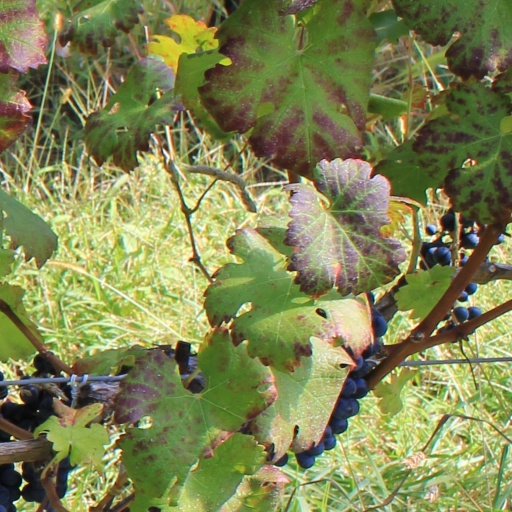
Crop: grape